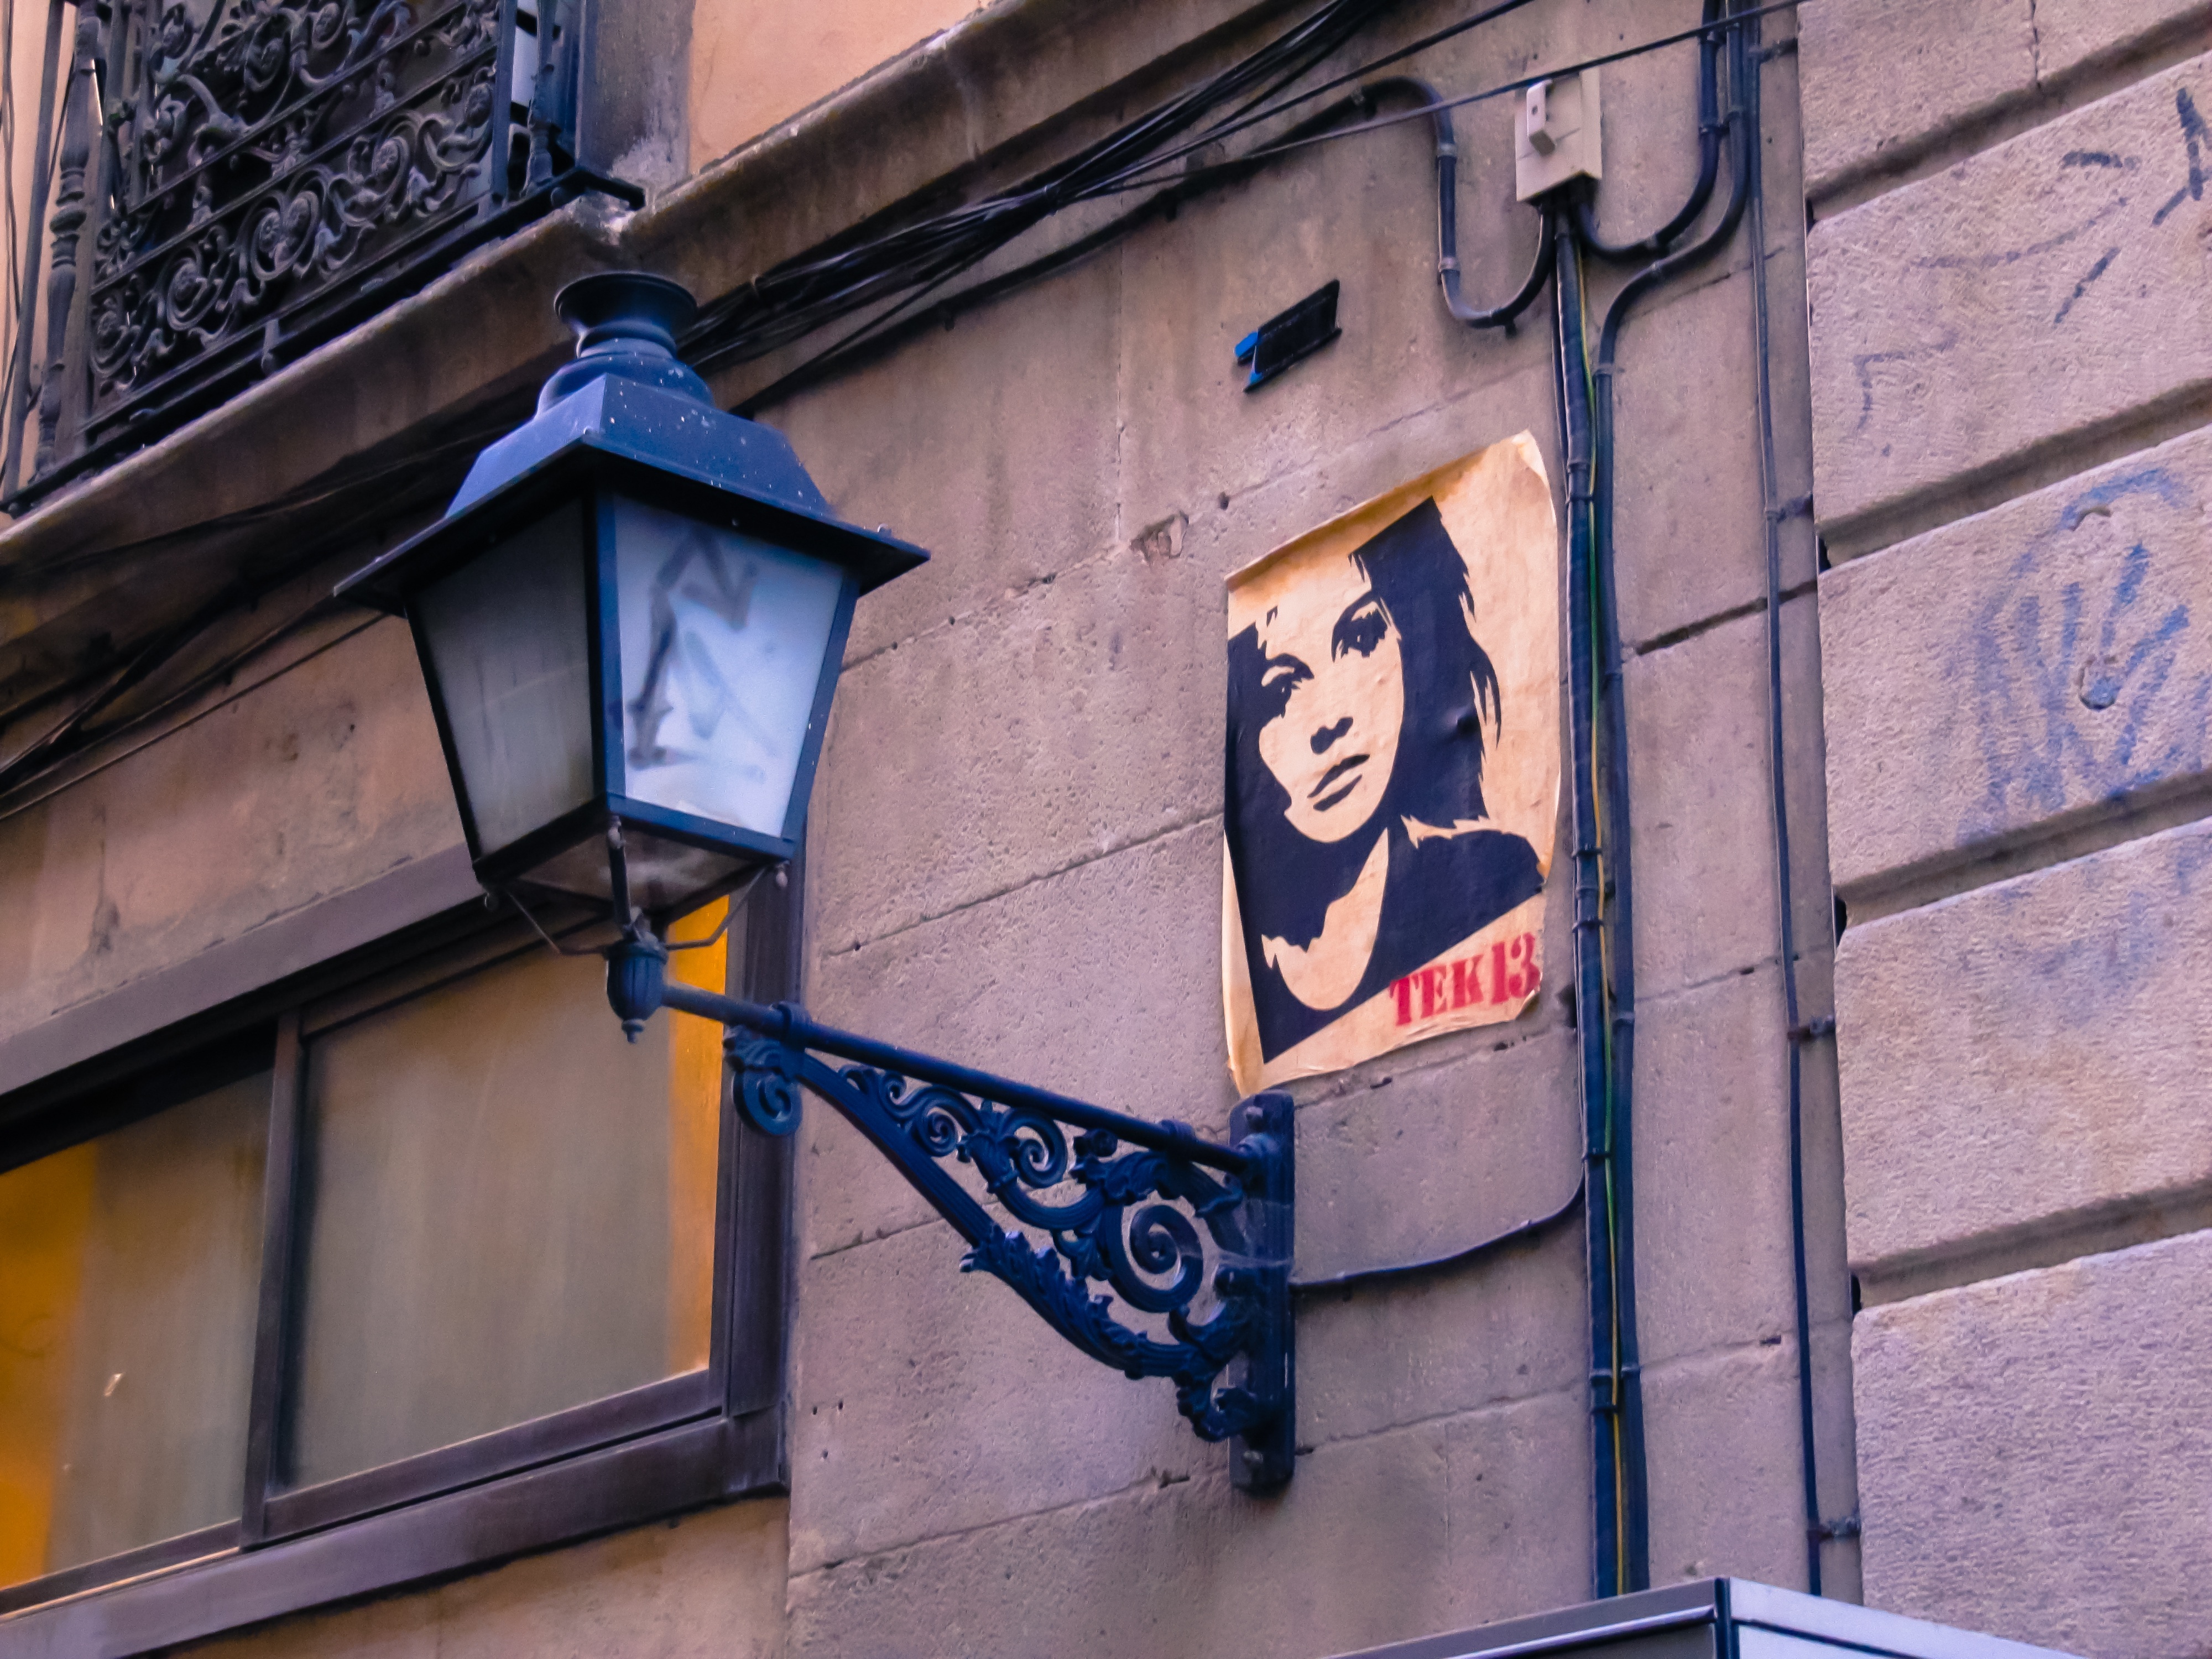
road, street, wall, sign, lantern, color, facade, blue, barcelona, art, poster, urban area